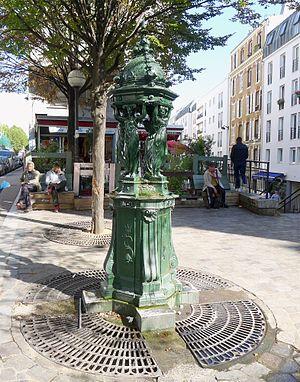
Rue de la Goutte-d'Or (fontaine Wallace) - Paris XVIII
Cette liste recense les fontaines Wallace de Paris : les fontaines Wallace sont des points d'eau potable publics dessinés par Charles-Auguste Lebourg et financés par le philanthrope Richard Wallace à la fin du XIXᵉ siècle. Bien qu'implantées dans de nombreuses villes, c'est dans la capitale française qu'elles sont en plus grand nombre.
La rue de la Goutte-d'Or est une voie du 18ᵉ arrondissement de Paris, en France.